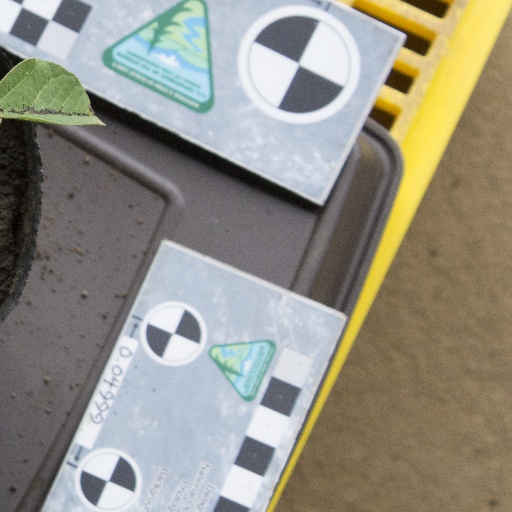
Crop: soybean